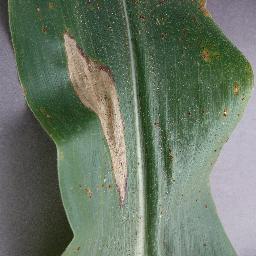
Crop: corn
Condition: (maize)_northern_blight